Fahad Yasin Haji Dahir

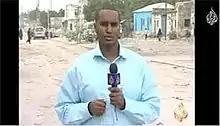
Fahad Yasin reporting in Somalia

In the early 2000's he began writing for SomaliTalk, a website which was then owned by Al-itihaad al-Islami. Yasin was a critic of both the Abdiqasim and the Abdullahi Yusuf Transitional Federal Governments. At one point he interviewed TFG President Abdi Qasim Salad Hassan.